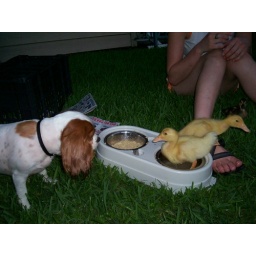
ducks in water bowl